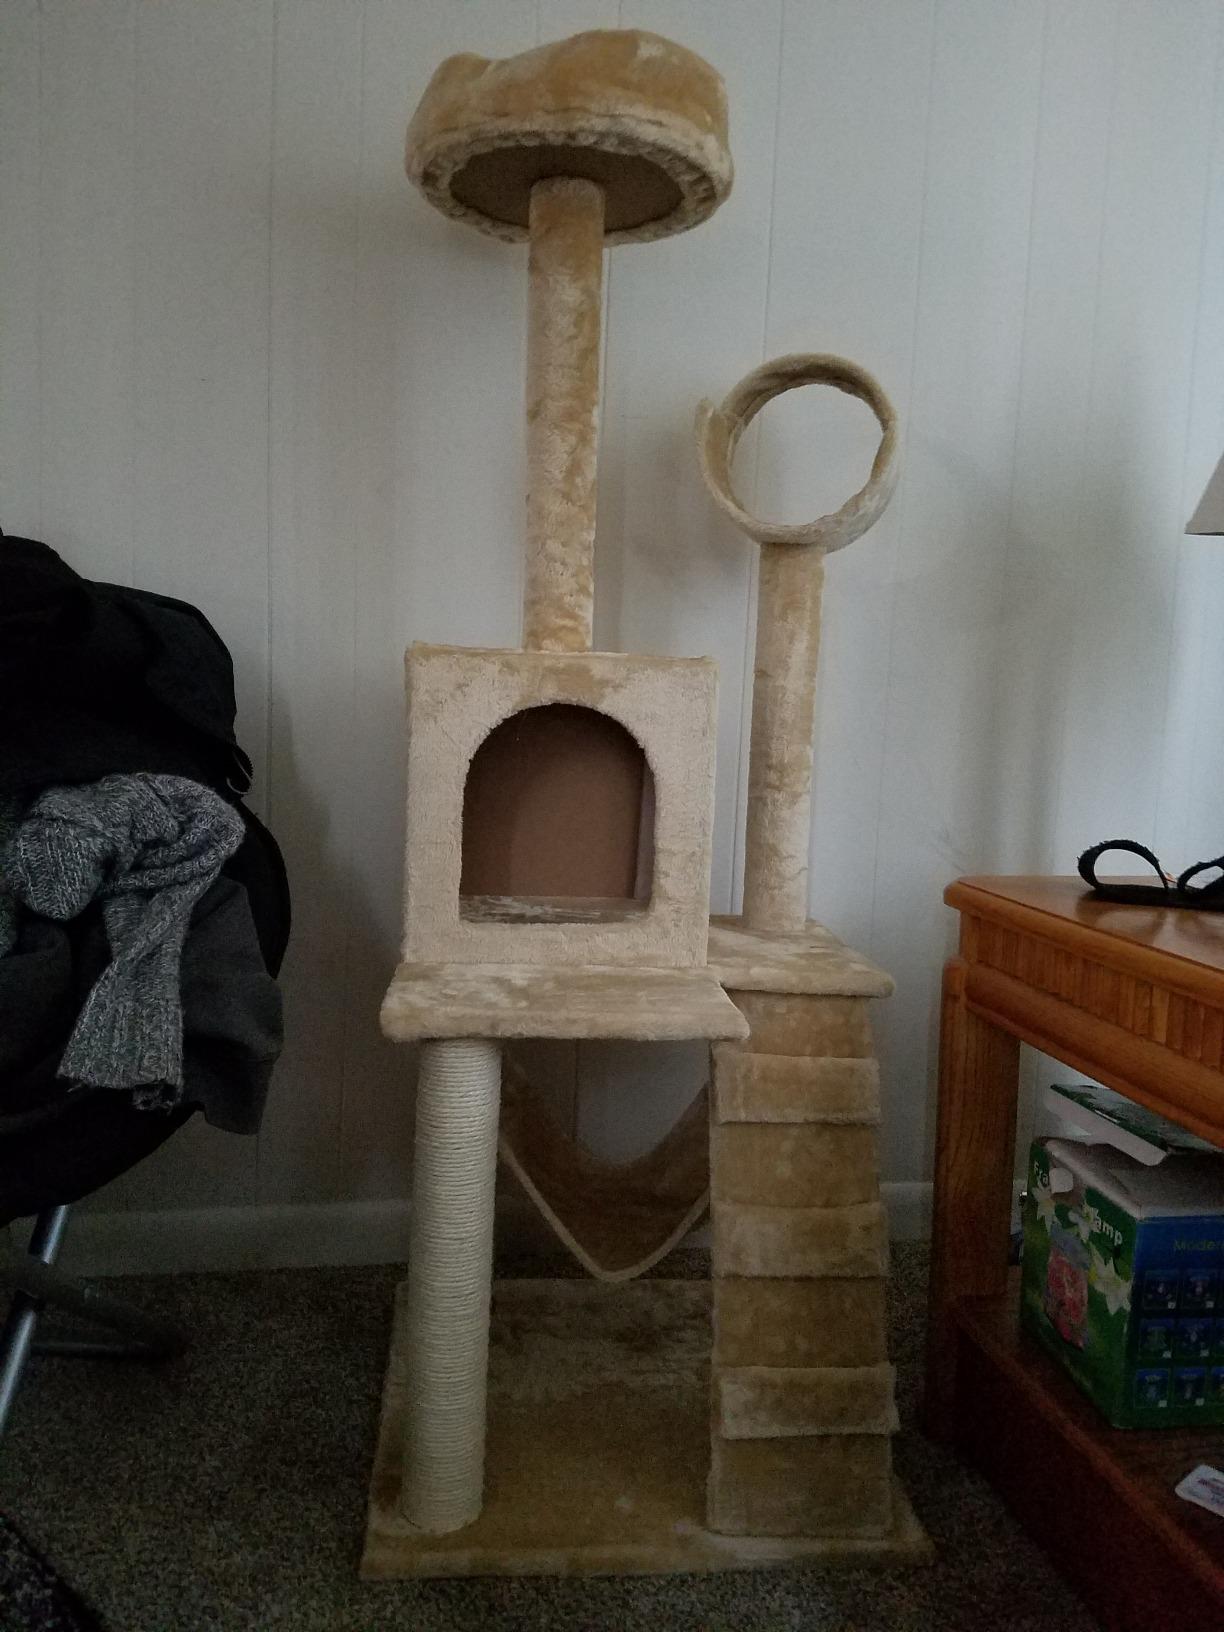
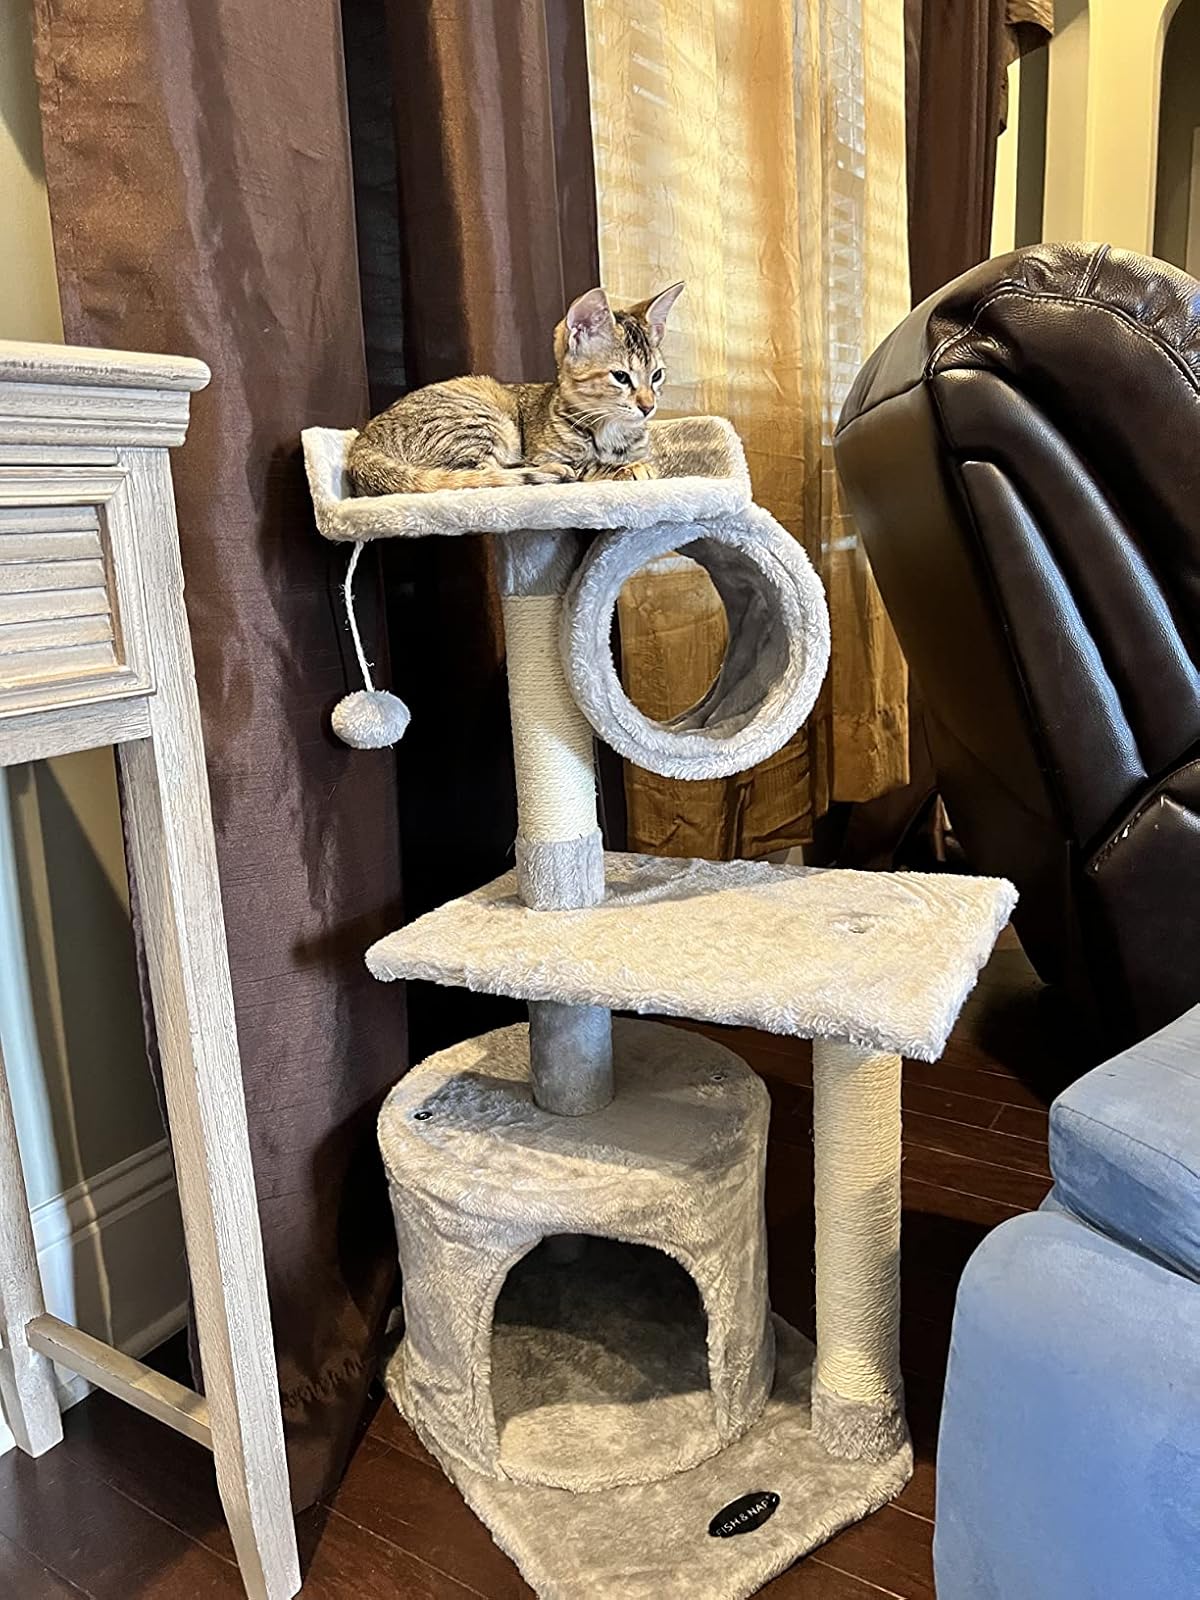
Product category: items_cat tree
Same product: no